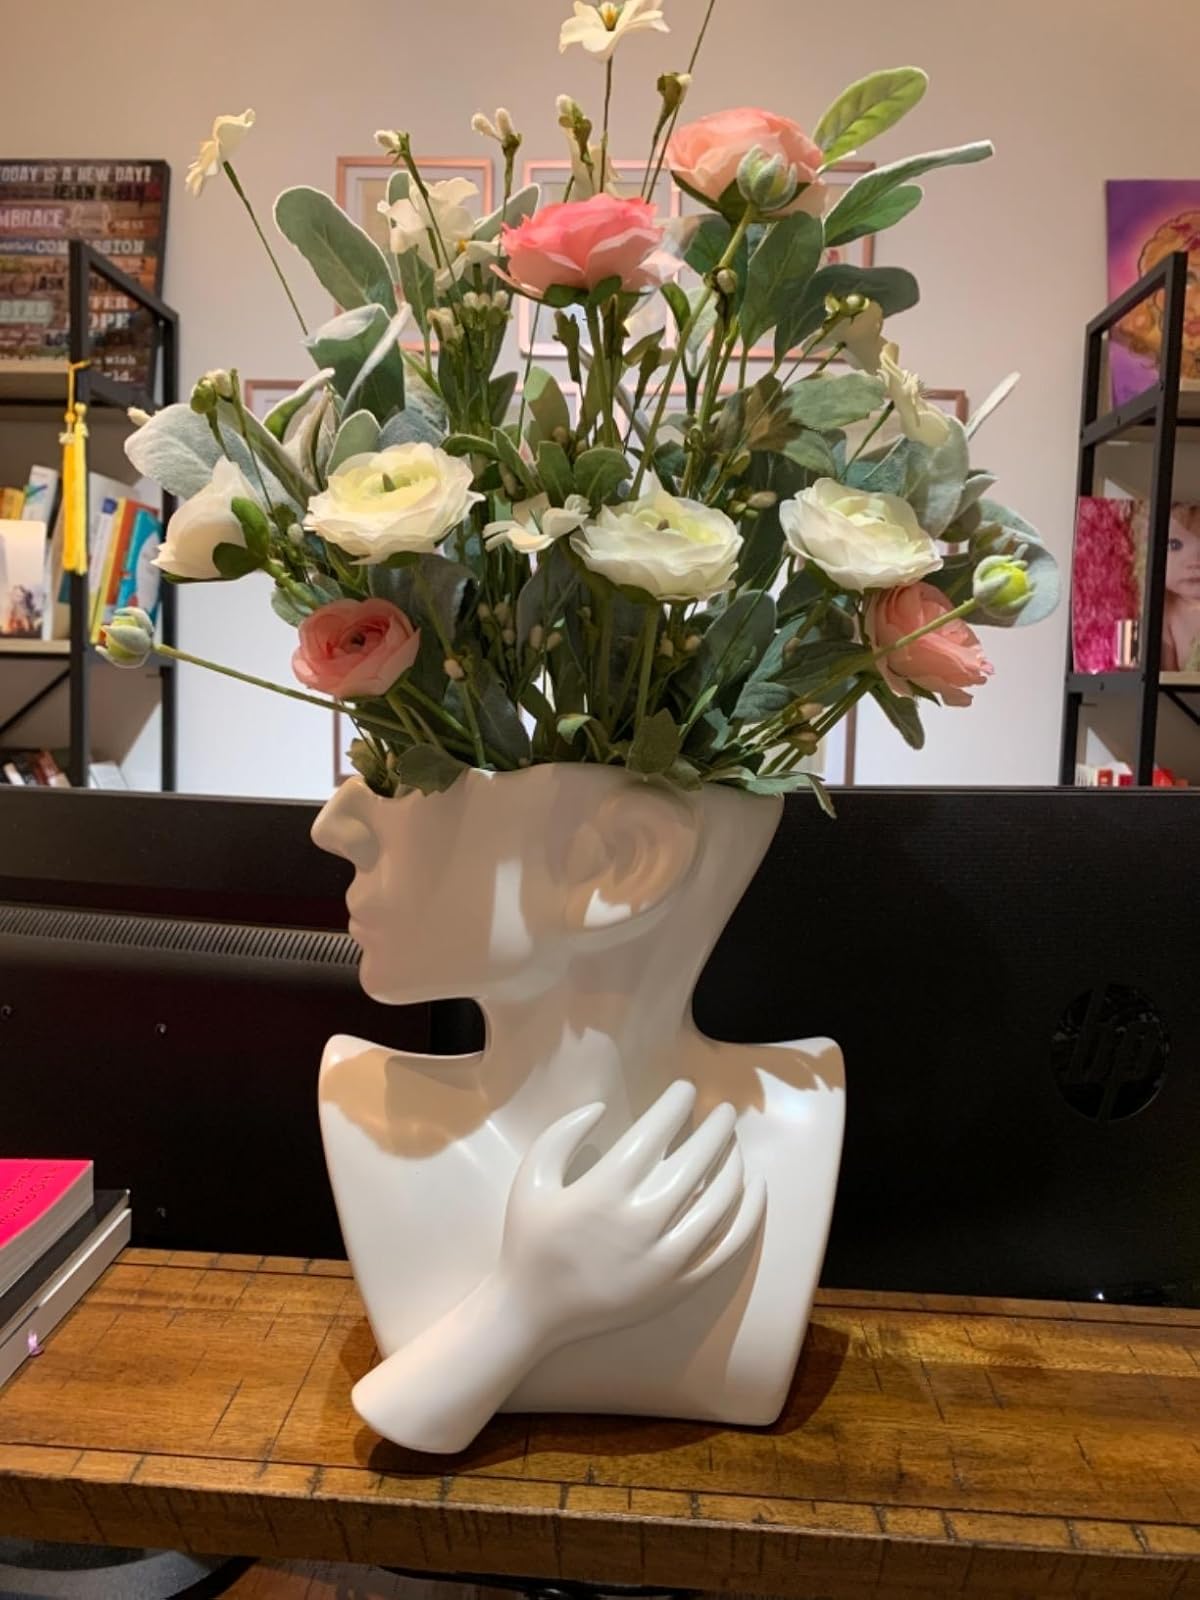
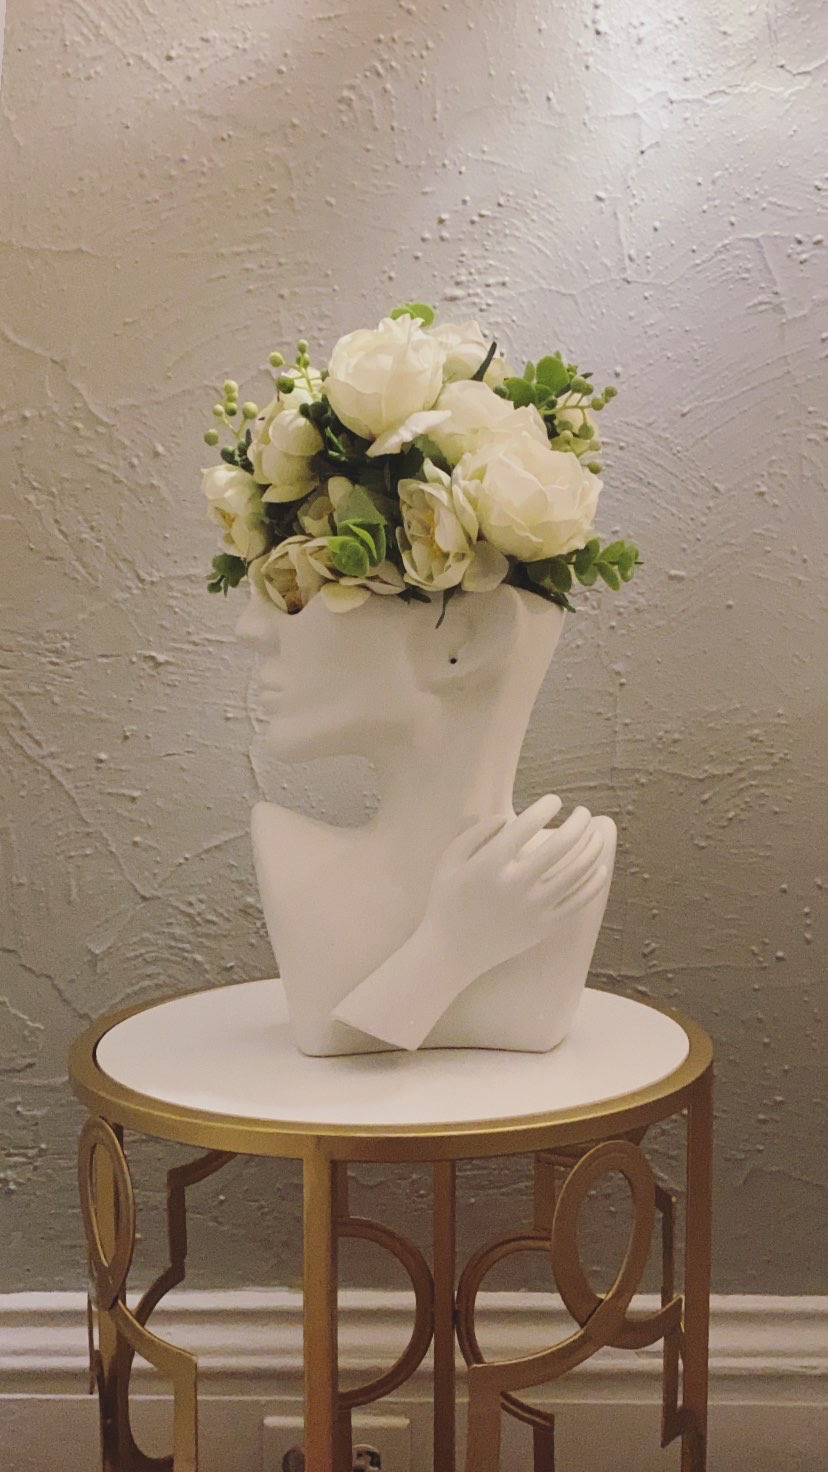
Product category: vase
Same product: yes